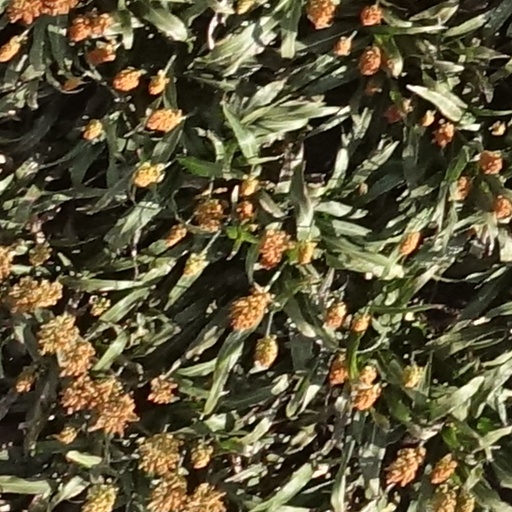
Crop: sorghum